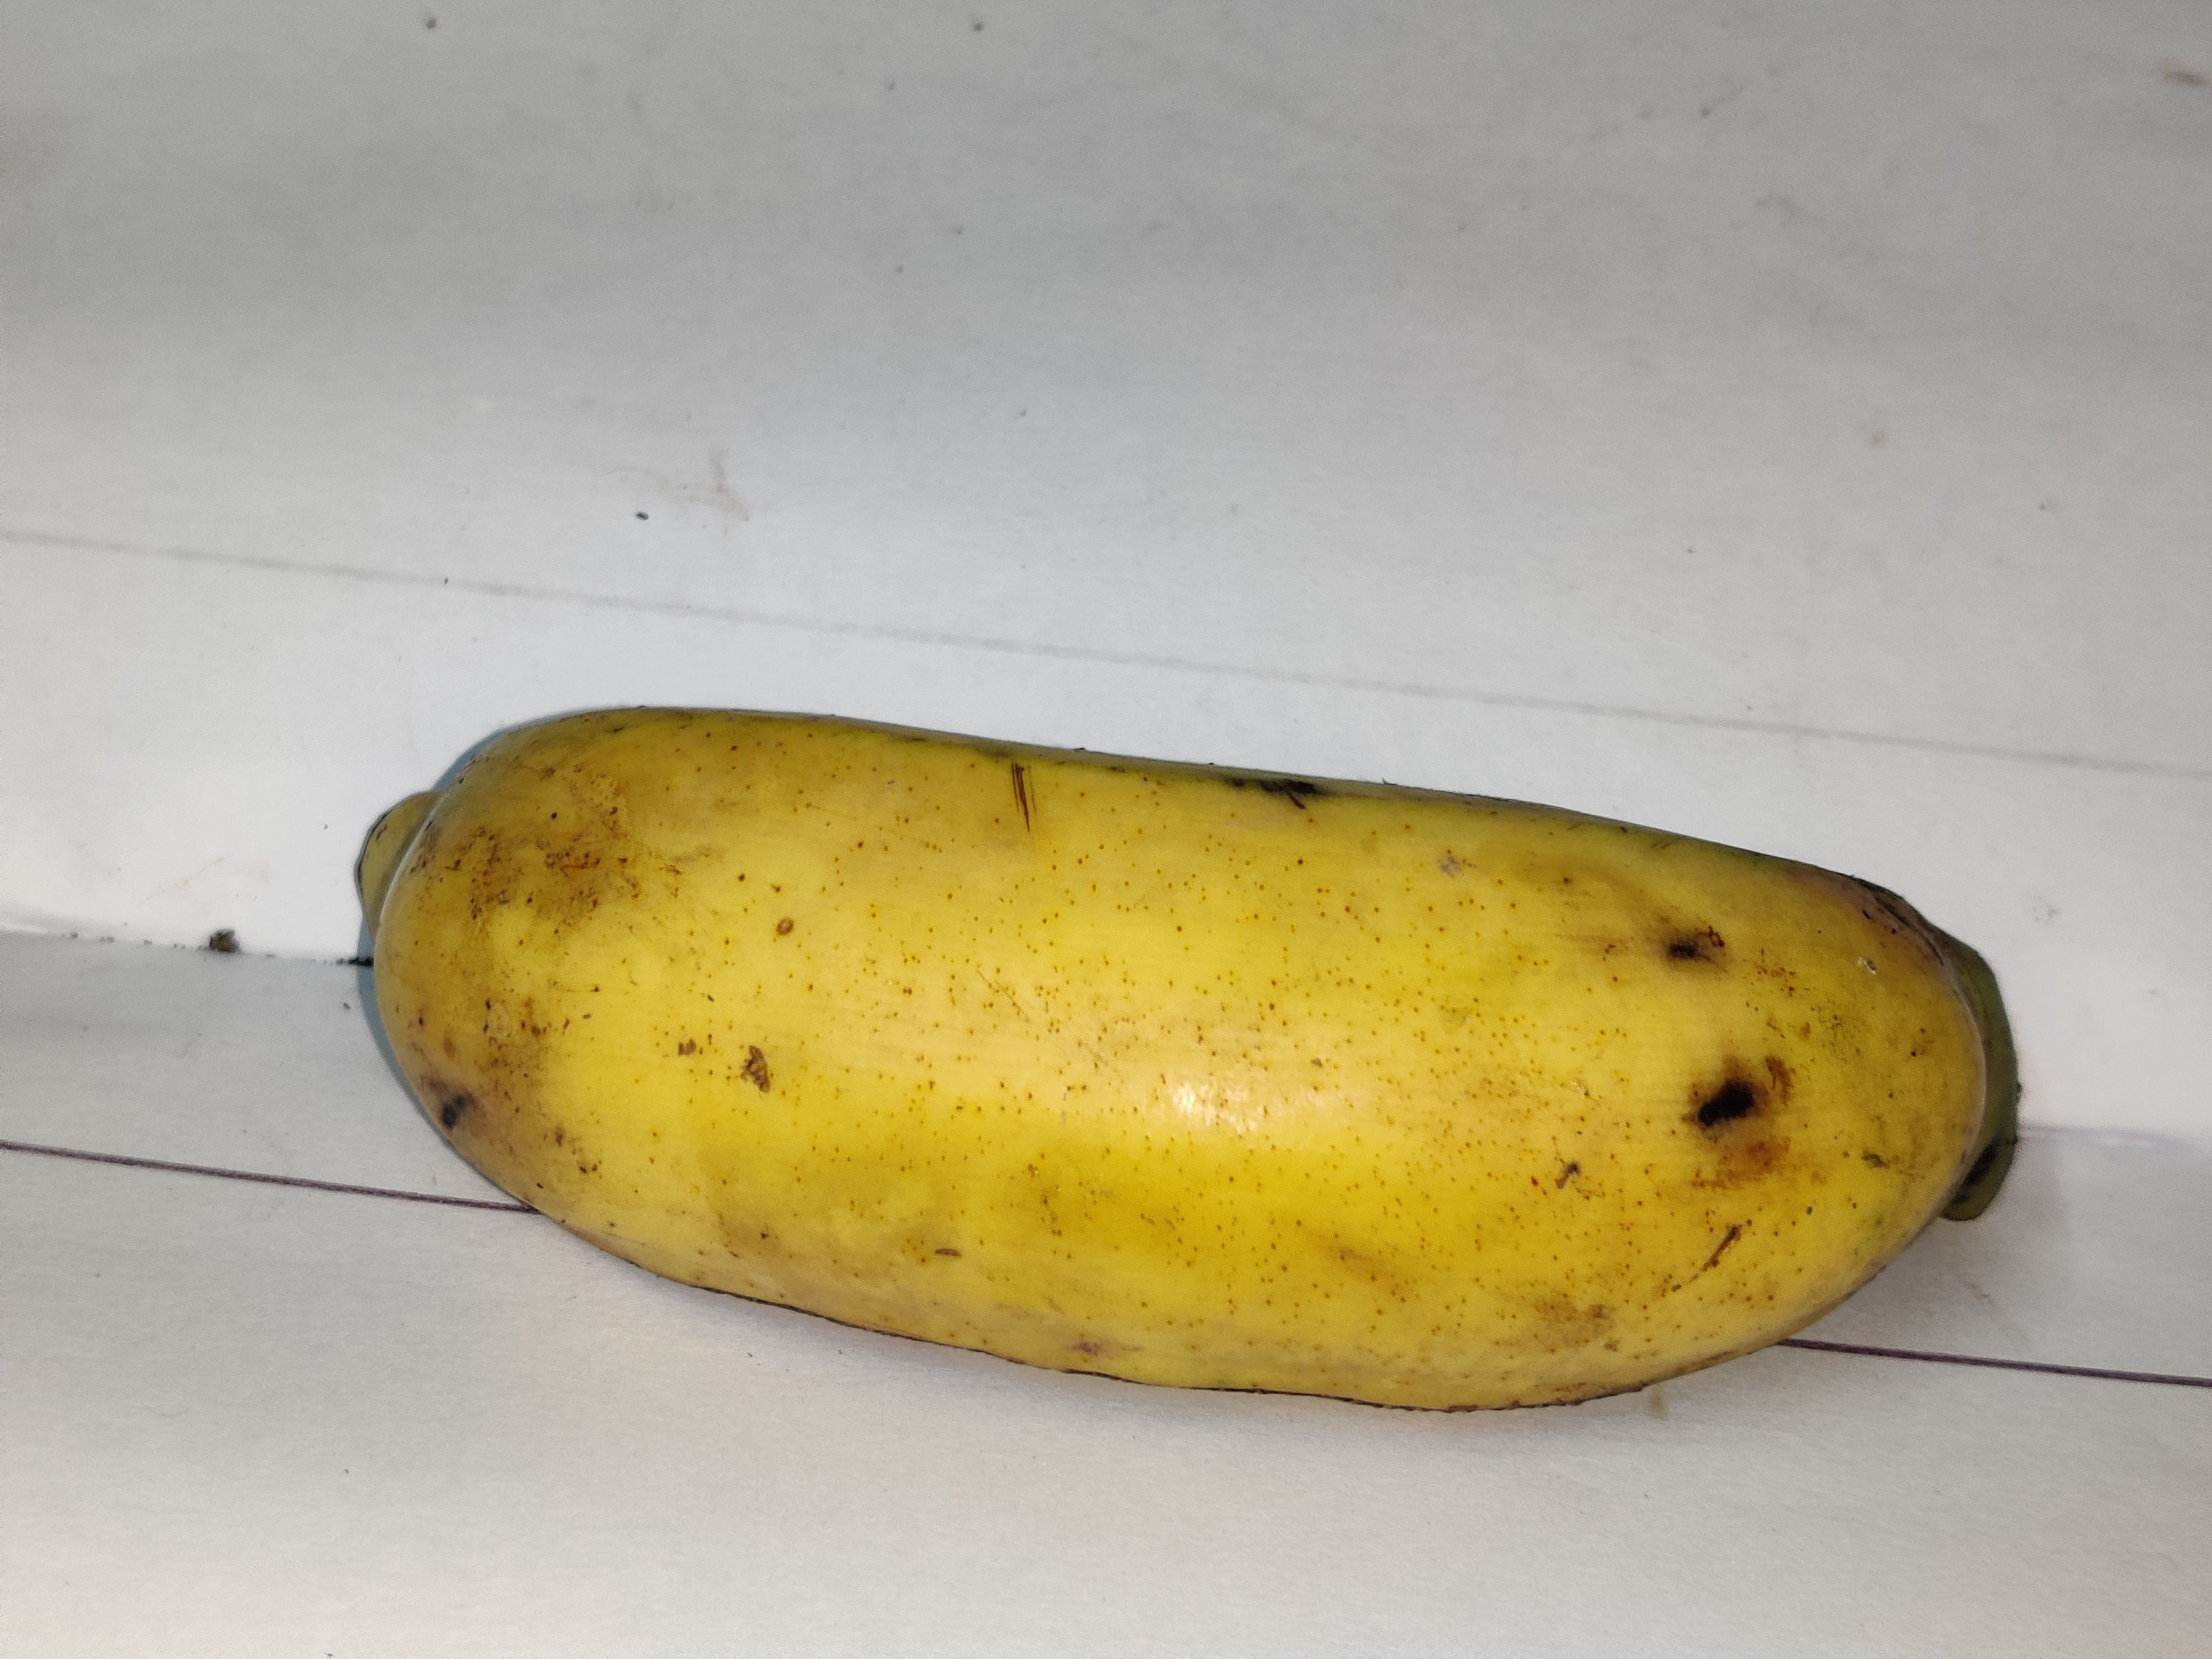
Fruit: banana
Grade: 2nd-grade